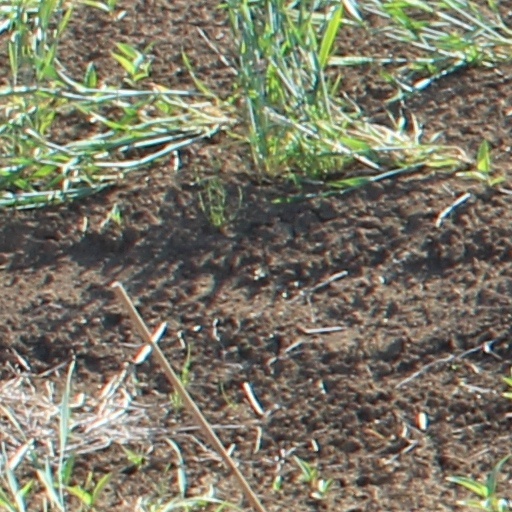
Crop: wheat